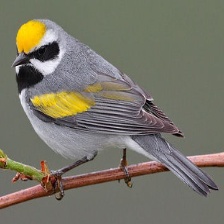
Species: GOLD WING WARBLER
Scientific name: VERMIVORA CHRYSOPTERA